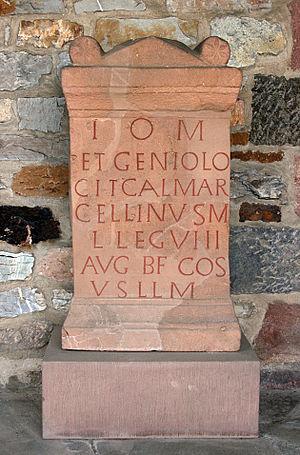
Stockstadt am Main est un marché allemand de Bavière, situé dans l'arrondissement d'Aschaffenbourg et le district de Basse-Franconie.